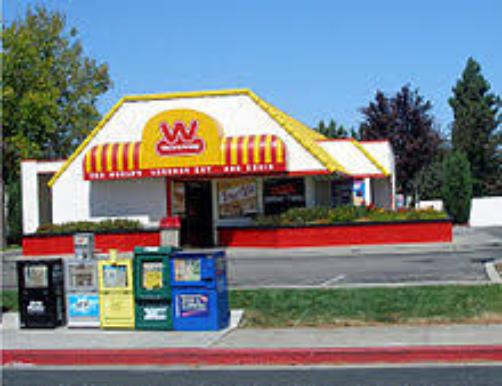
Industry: Food